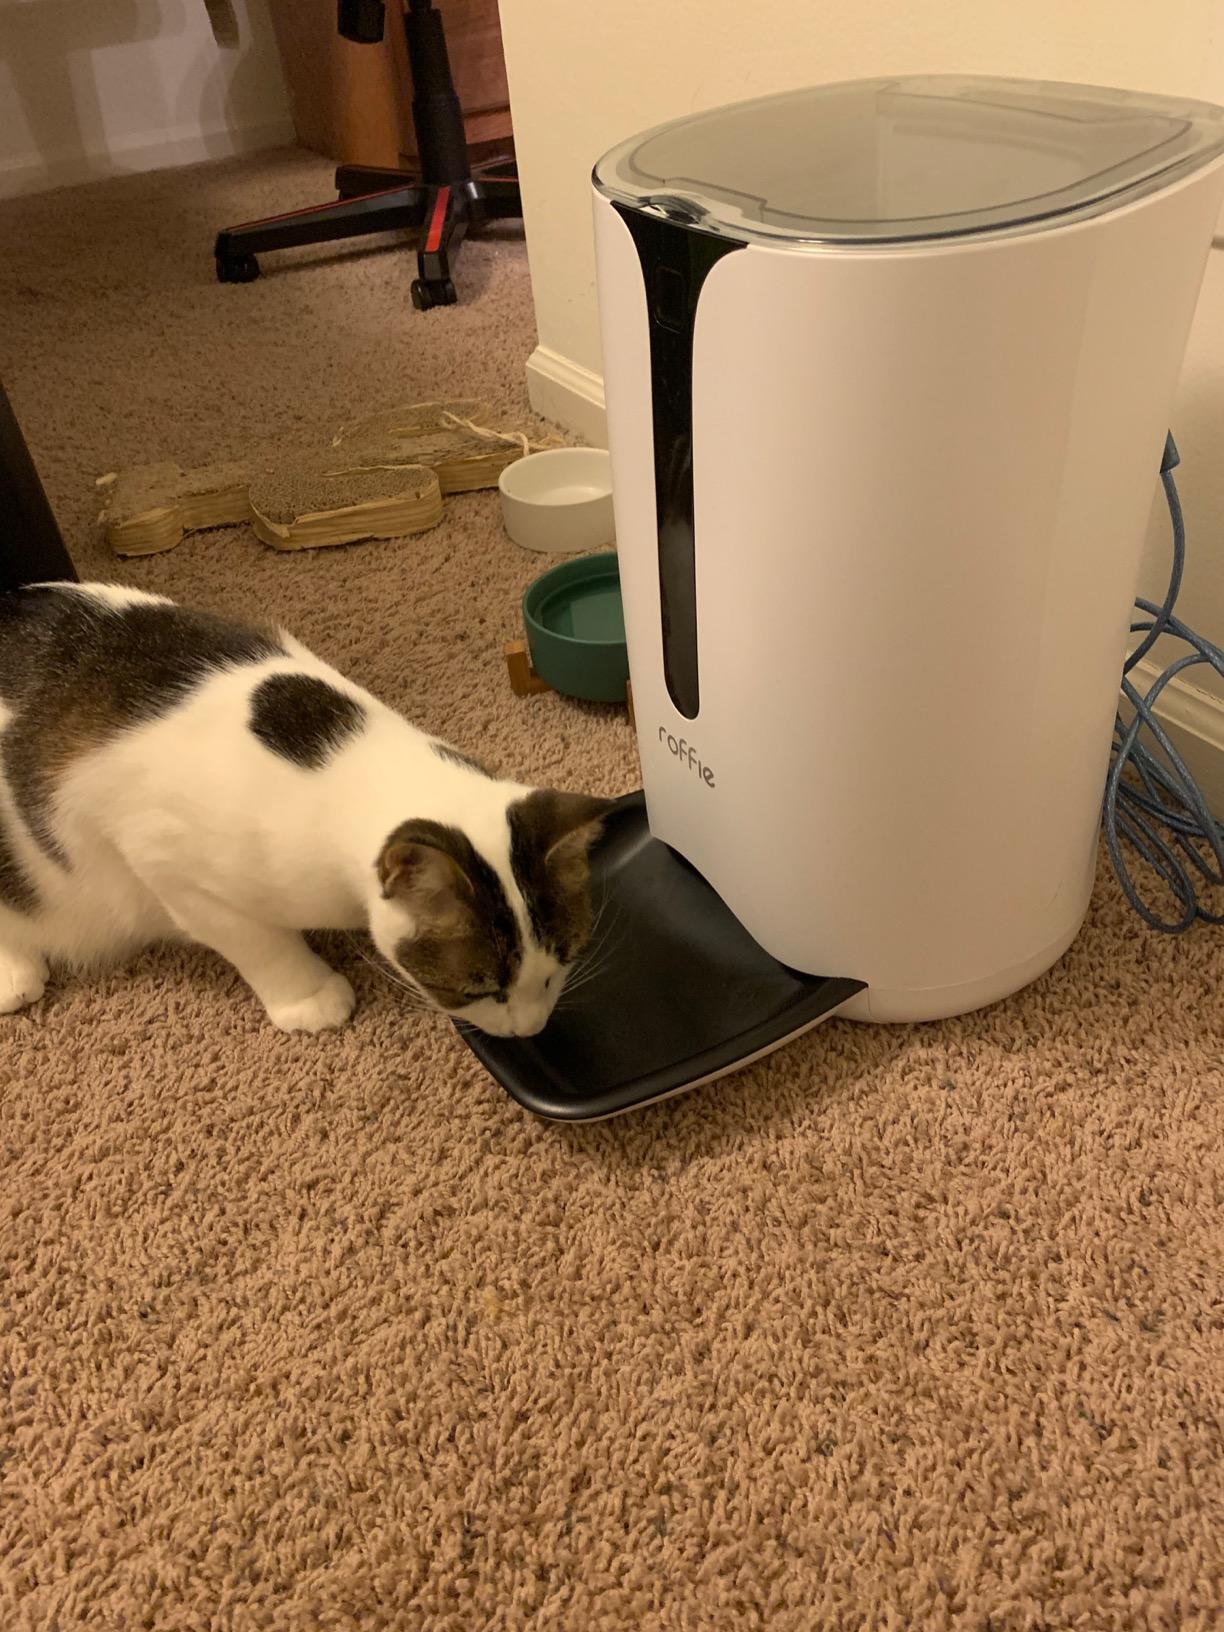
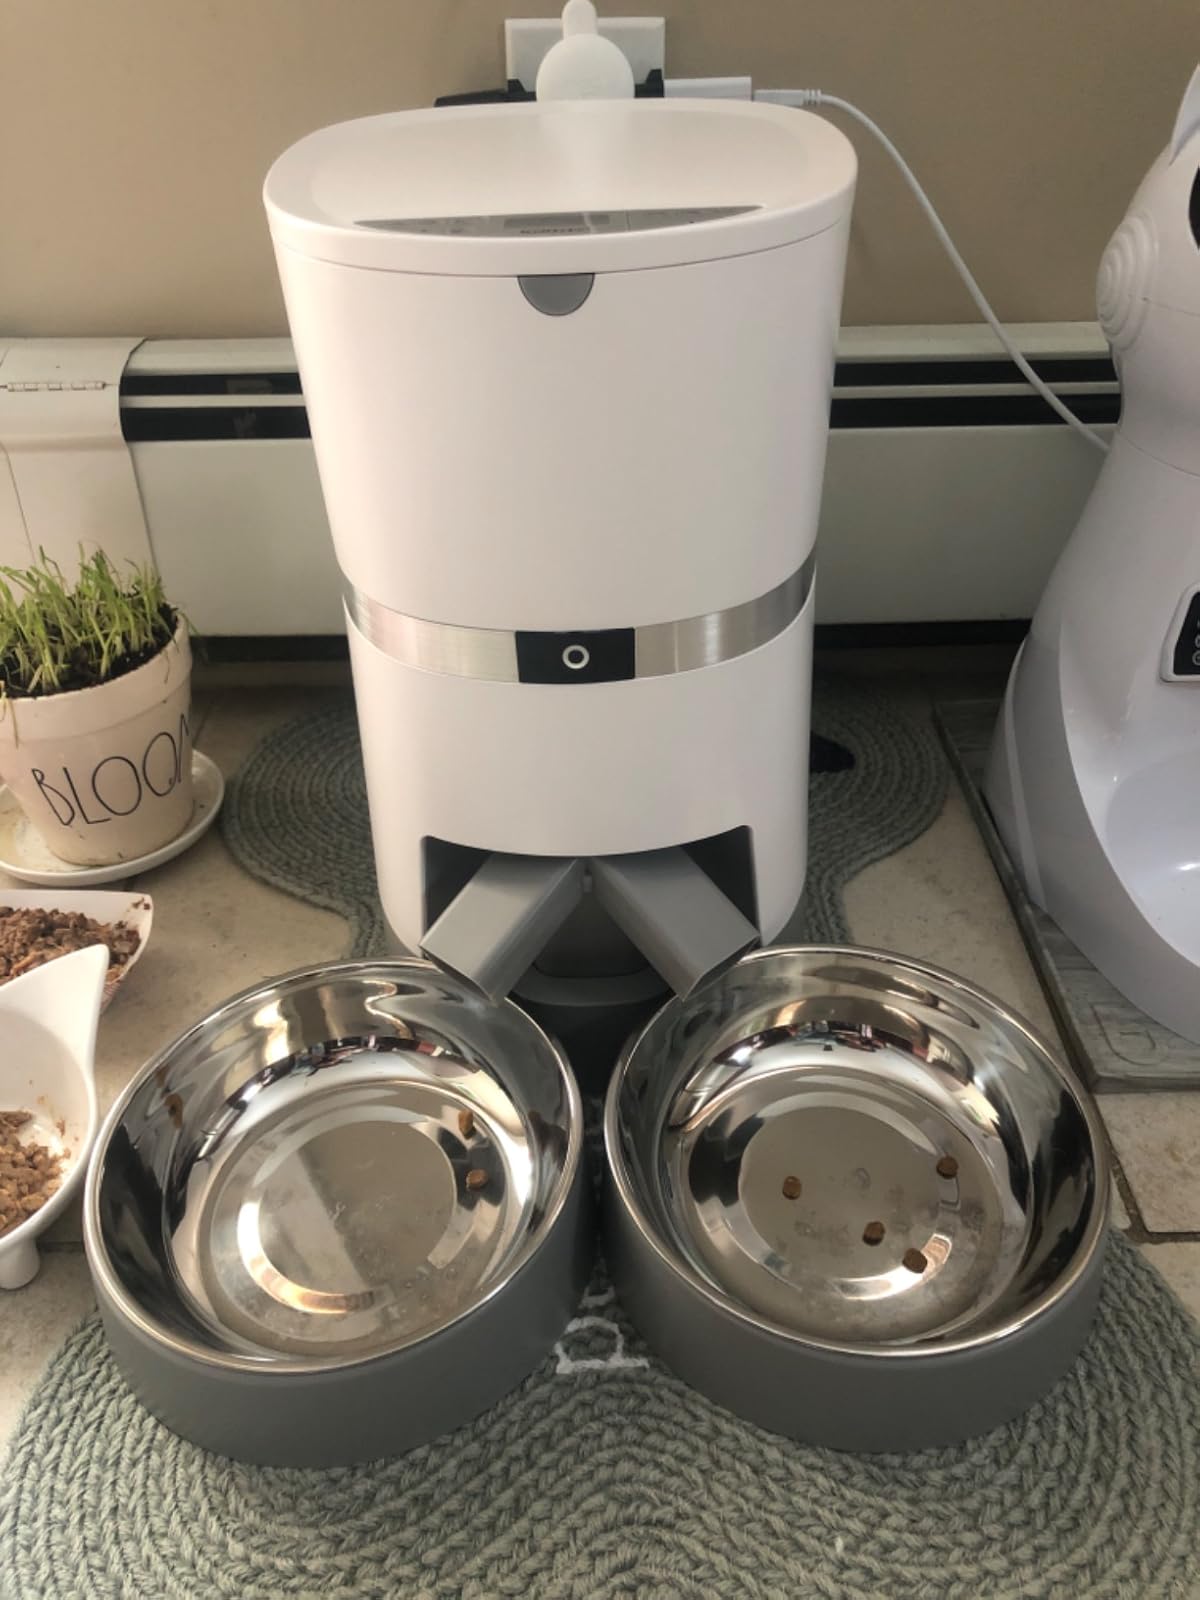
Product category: items_feeder
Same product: no